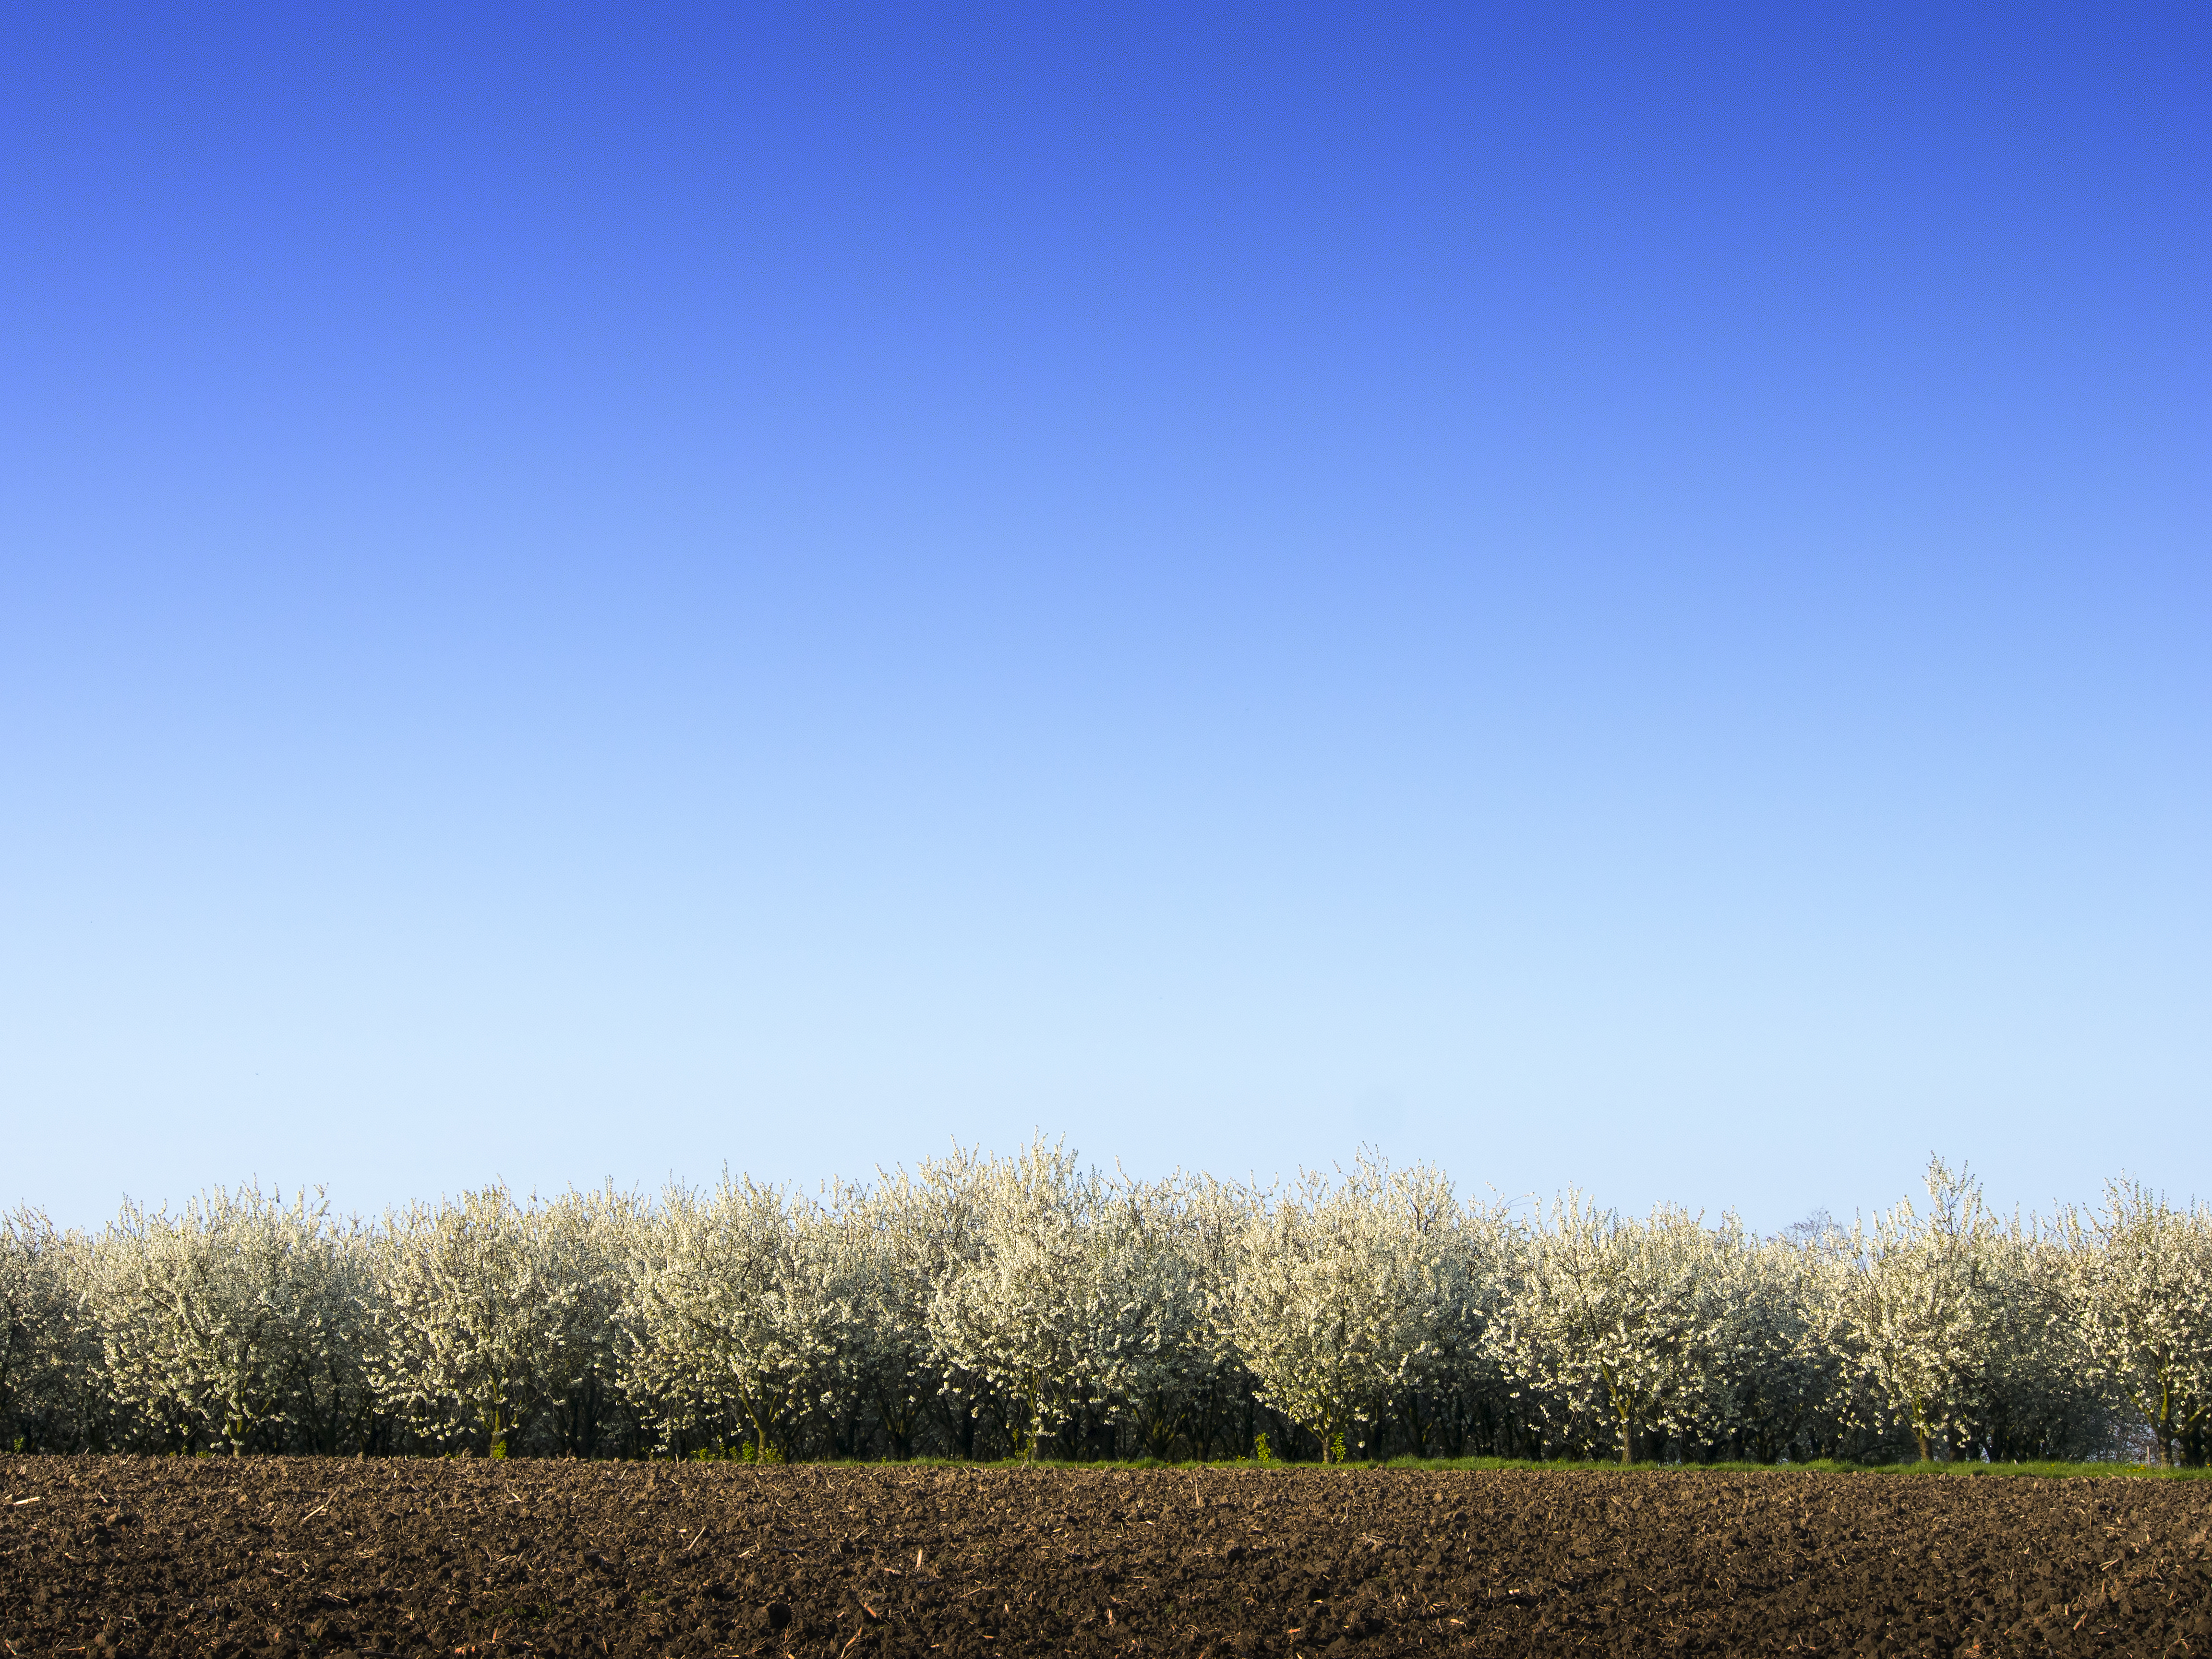
landscape, sea, tree, nature, grass, horizon, cloud, plant, sky, white, field, meadow, prairie, fruit, sweet, sunlight, morning, hill, flower, spring, autumn, blue, agriculture, plain, flowers, trees, earth, grassland, blossoms, em5, olympus, omd, ecosystem, cherry, borgloon, gotem, hesbania, rural area, grass family, woody plant